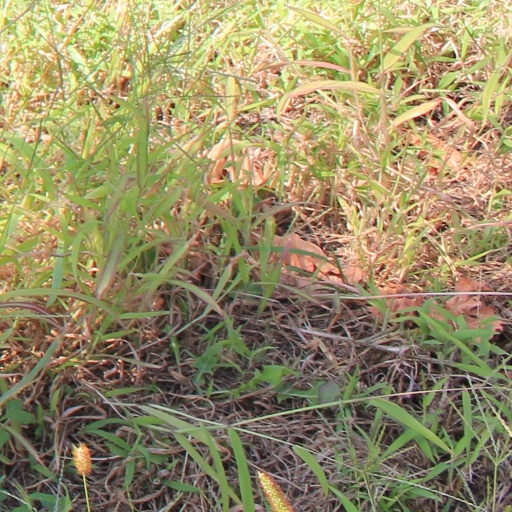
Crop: grape